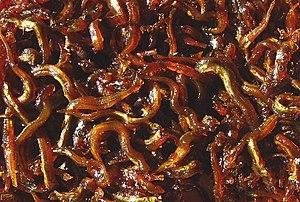
En 1996, dans son effort pour combattre la pollution sonore et pour protéger et promouvoir l'environnement, le Ministère de l'environnement du Japon a désigné les 100 sons naturels du Japon. 738 propositions arrivèrent de tout le pays et les « 100 meilleures » furent sélectionnées après examen par le groupe d'étude japonais des sons naturels. Ces éléments de paysage sonore sont des symboles pour les résidents locaux et doivent servir à promouvoir la redécouverte des sons de la vie quotidienne. La sixième Assemblée Nationale sur la conservation des paysages sonores s'est tenue à Matsuyama, dans la préfecture d'Ehime, en 2002.
Tsukudani est une méthode de cuisson et de conservation et par extension le plat qui en découle.